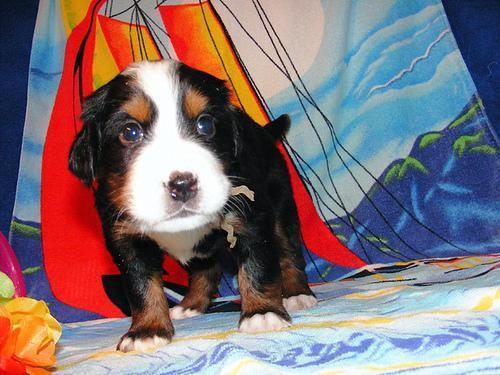
Bernese_mountain_dog